Candidates in the 2018 Russian presidential election

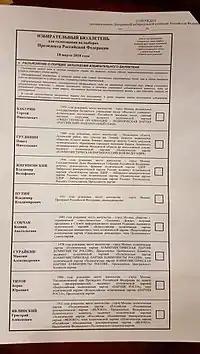
An election ballot listing the presidential candidates

This article contains the list of candidates associated with the 2018 Russian presidential election.